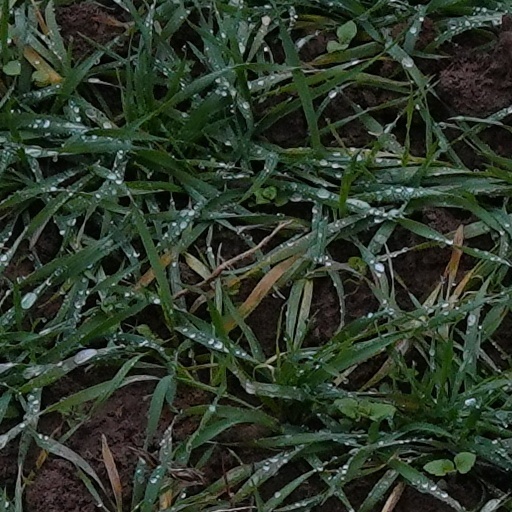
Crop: wheat